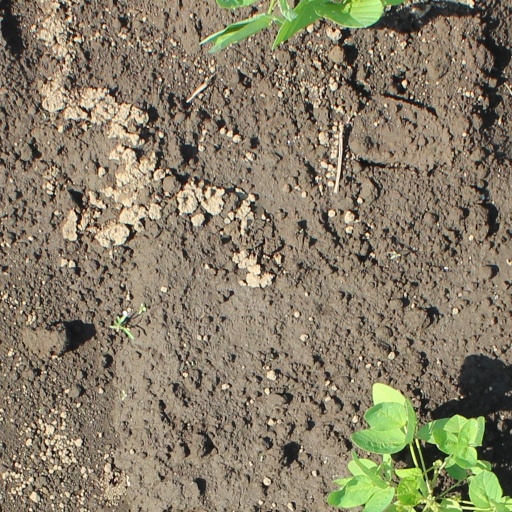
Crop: soybean